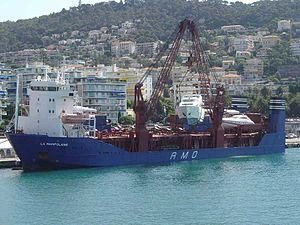
Le transporteur de colis lourds La Paimpolaise décharge des yachts de luxe dans le port de Nice. Information about La Paimpolaise may be found at IMO 9144457.A ship can change name and flag state through time, but the IMO number remains the same through the hull's entire lifetime. As a result, it can be useful to identify a ship by using the IMO number.